William Matkin

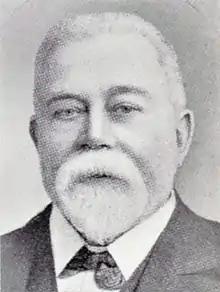
Matkin, while in office

William Matkin (1845–1920) was a British trade unionist.